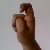
The image shows a hand gesture representing the letter 'X' in Indian Sign Language.